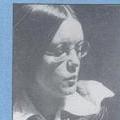
Age: 35